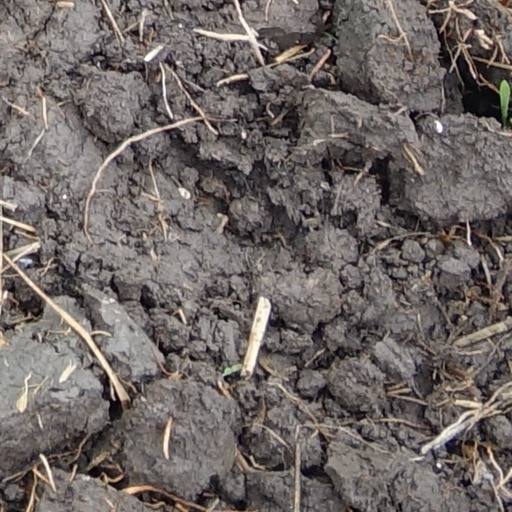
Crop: wheat